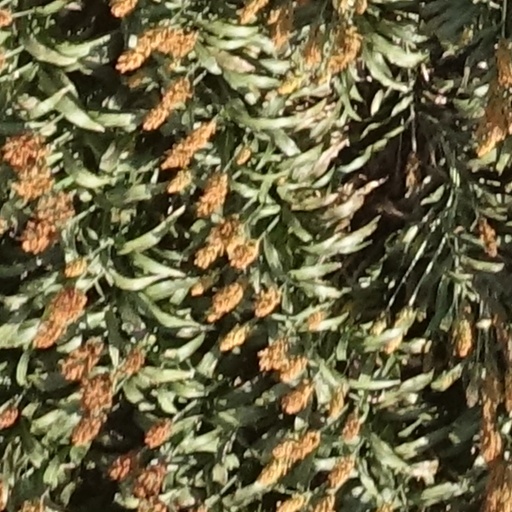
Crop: sorghum